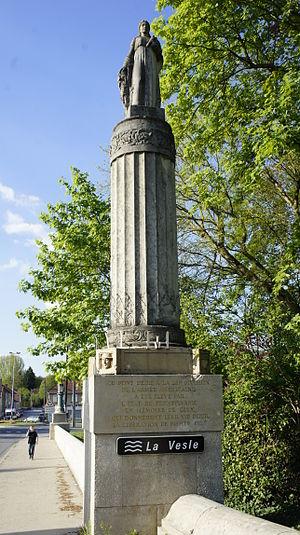
Pont de la 28 division américaine à FIsmes .
Cet article recense les œuvres d'art dans l'espace public de la Marne, en France.
L'American Expeditionary Force est le nom donné au corps expéditionnaire américain en Europe durant la Première Guerre mondiale.